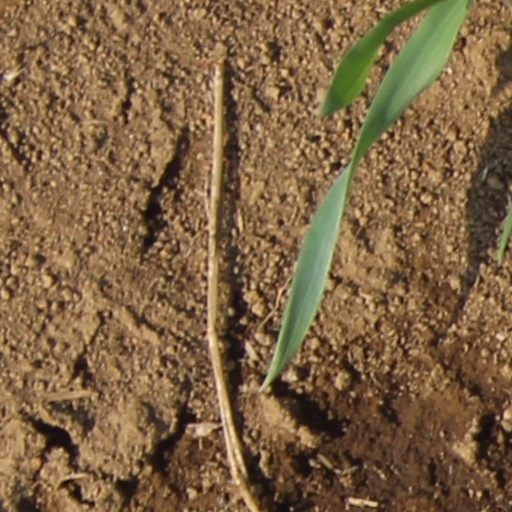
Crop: wheat